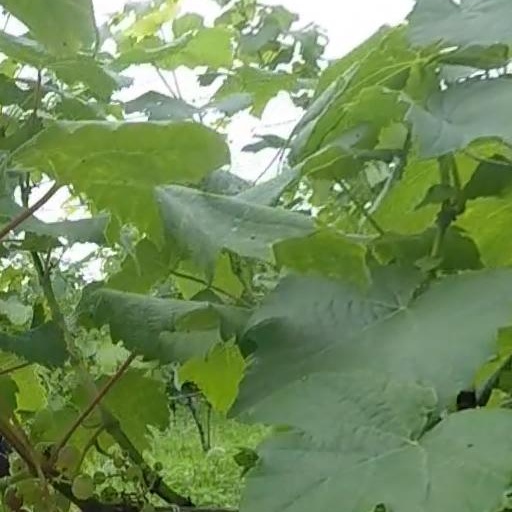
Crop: grape